Bhikshuka Upanishad

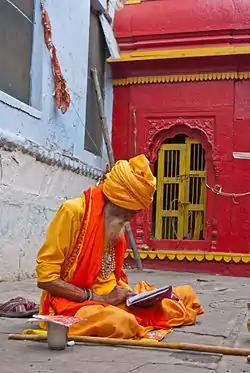
The "Bhikshuka Upanishad" describes Hindu mendicants who seek spiritual liberation through the practise of yoga

The Bhikshuka Upanishad (IAST: Bhikṣuka Upaniṣad), also known as Bhikshukopanishad, is one of the minor Upanishads of Hinduism and is written in Sanskrit.